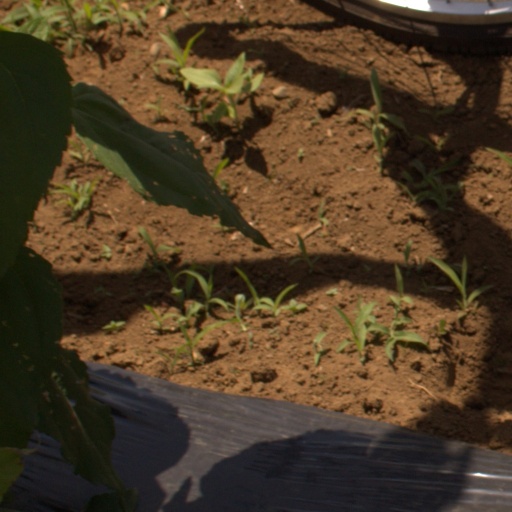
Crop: Jerusalem artichoke